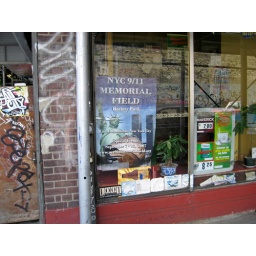
9/11 sign in the window